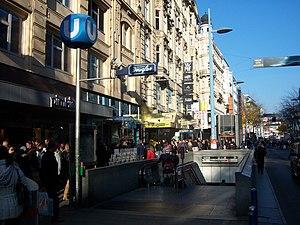
Neubaugasse est une station de métro de Vienne.